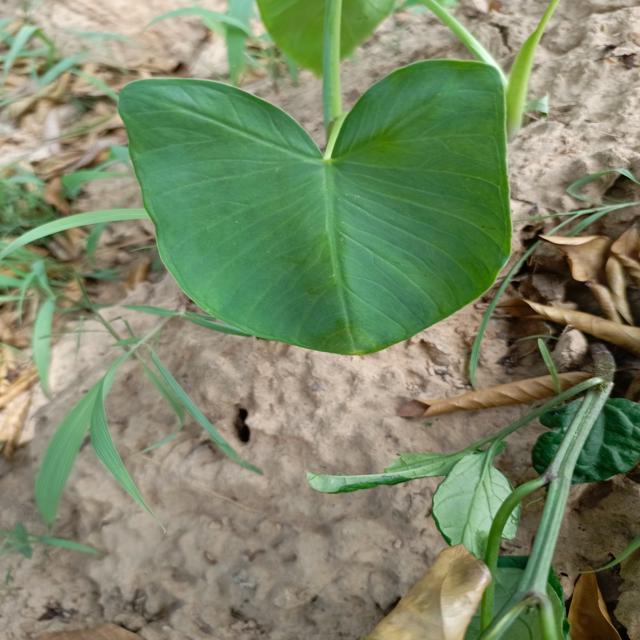
Label: Healthy